Gordon–Schaust Site

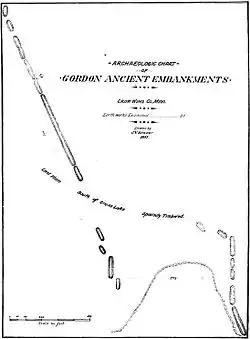
1901 survey map of the Gordon Embankments

The Gordon–Schaust Site (Smithsonian trinomial 21CW83) is a prehistoric Native American archaeological site in Crosslake, Minnesota, United States. It comprises two separate but nearly parallel groups of linear mounds, undated but well preserved. The site was listed on the National Register of Historic Places in 1974 for having state-level significance in the theme of archaeology.